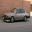
Label: automobile